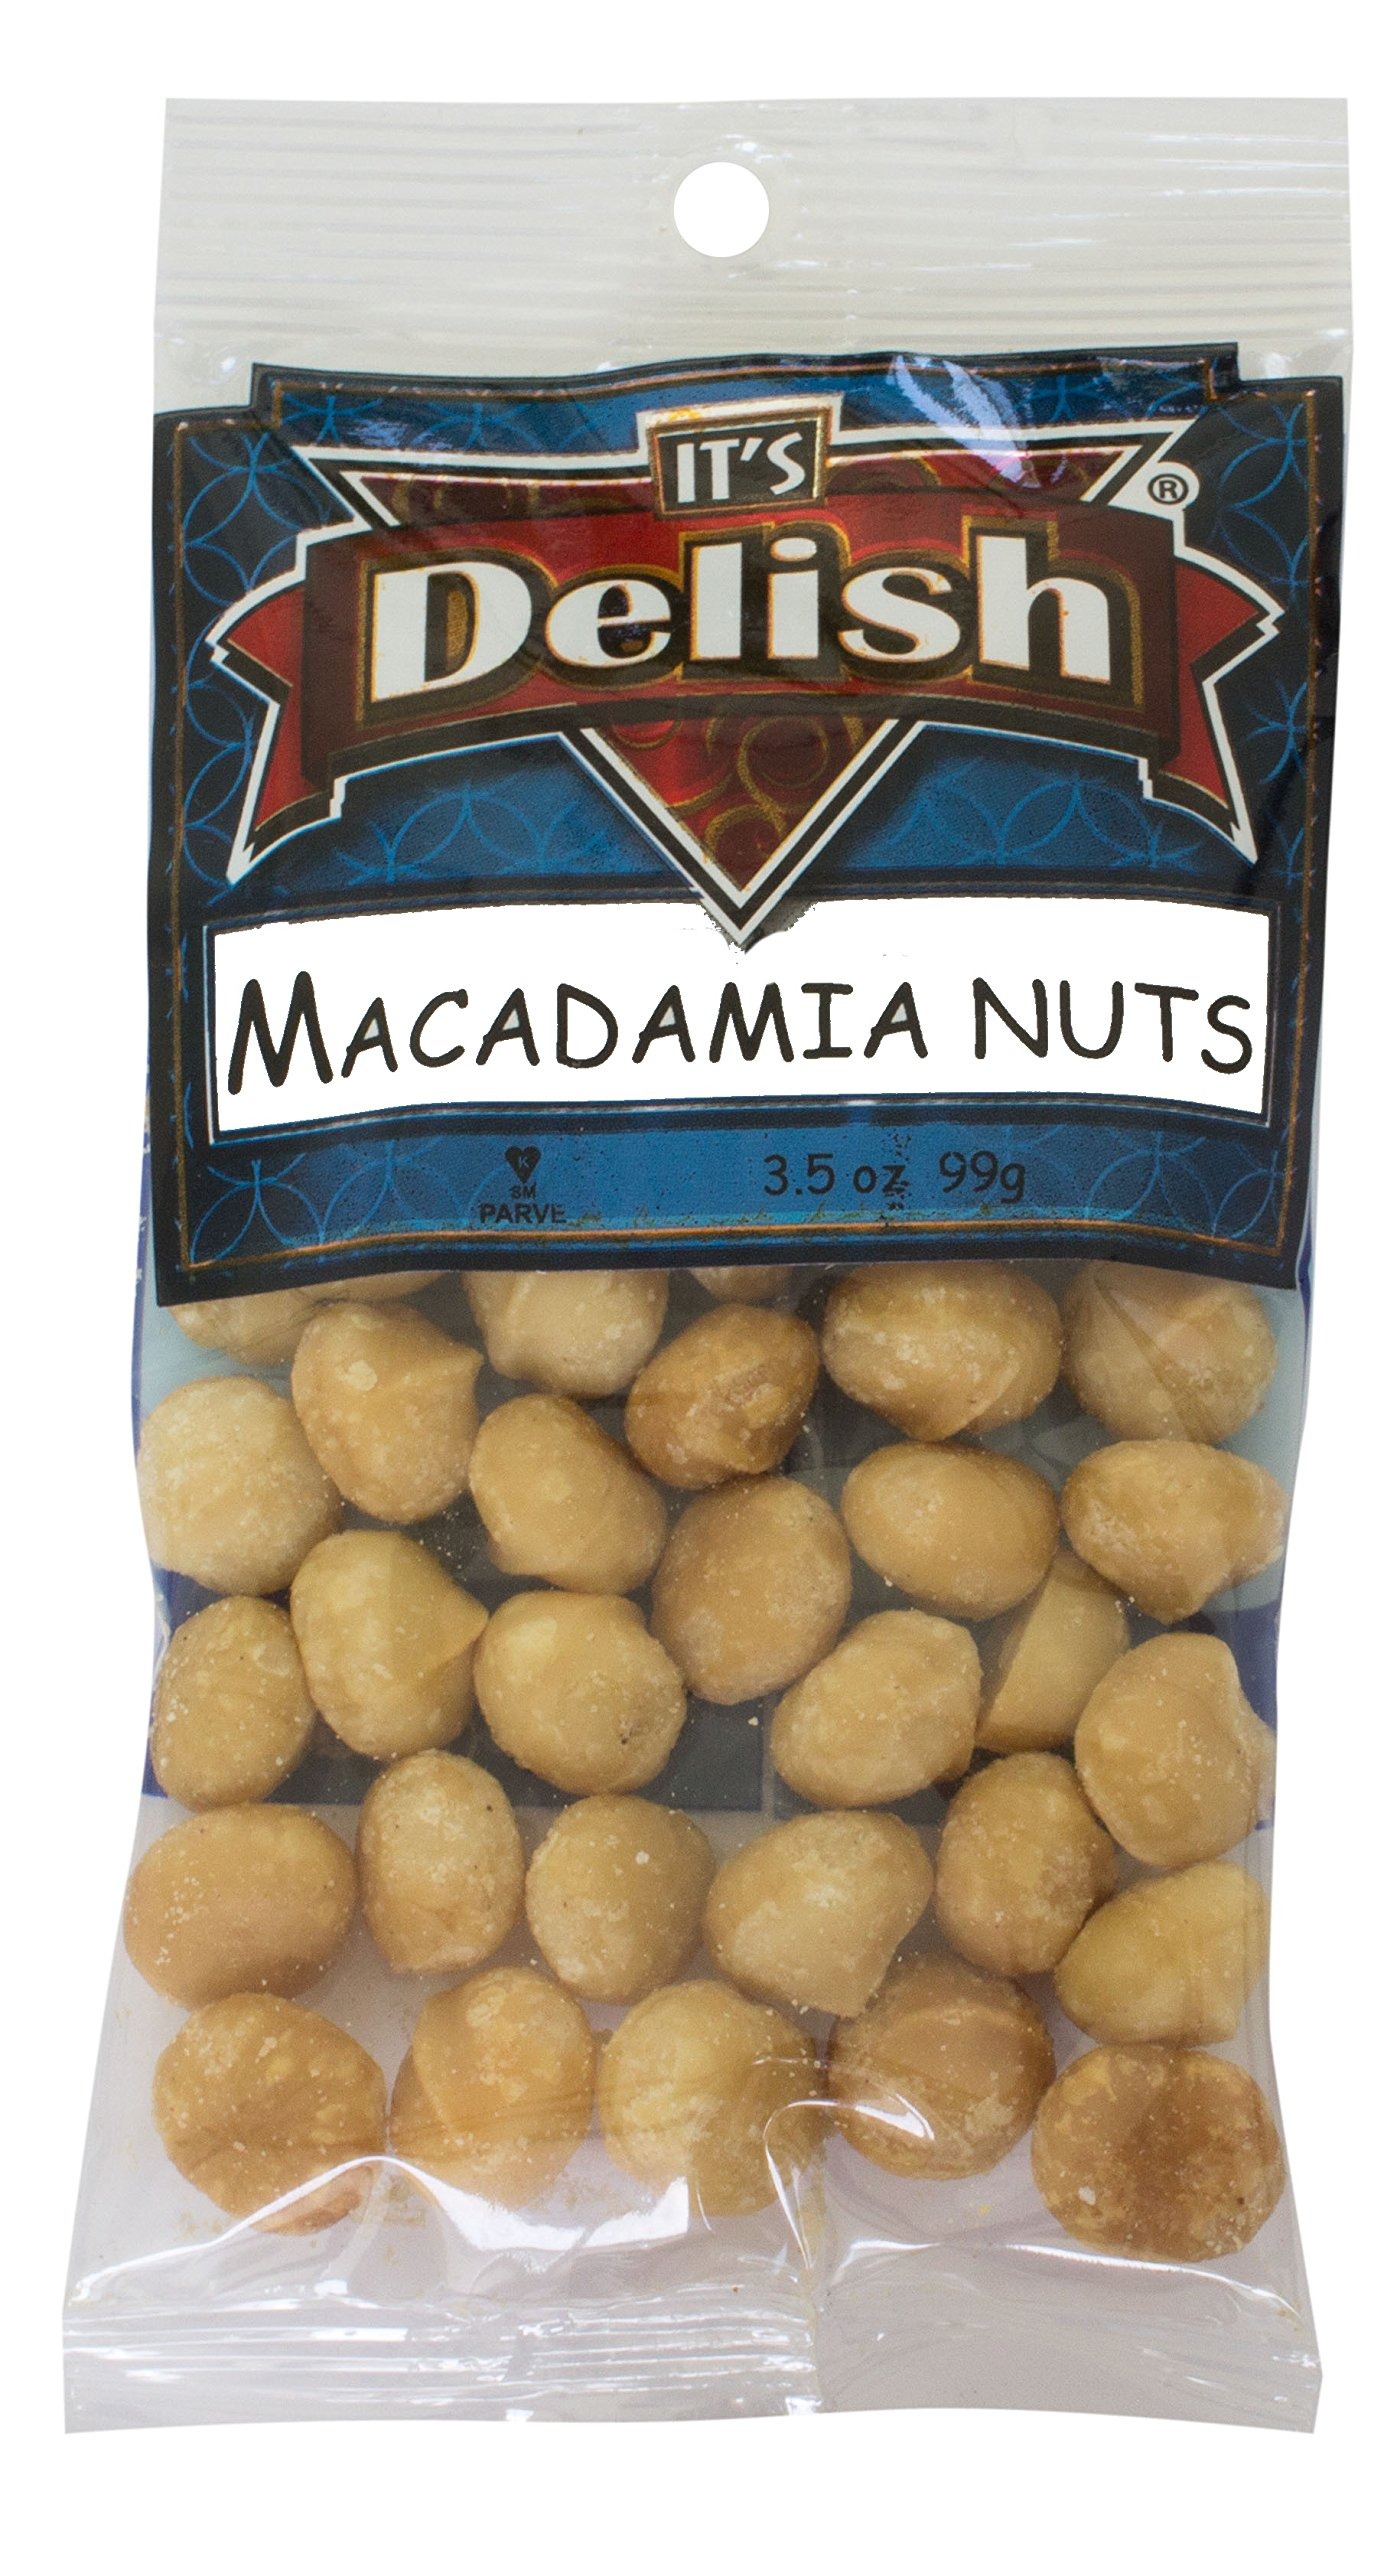
Item Name: Roasted Salted Macadamia Nuts with Sea Salt by Its Delish, 5 lbs
Bullet Point 1: PREMIUM Macadamia Nuts Freshly Roasted and Salted to Perfection
Bullet Point 2: VALUE SIZE Five Pounds (80 Oz) bulk bag Its Delish brand
Bullet Point 3: TASTE & HEALTH Fresh, tasty and healthy, rich source of minerals and vitamins
Bullet Point 4: AWESOME for baking cookies breads and pastries, salads, snacking, gift trays and trail mix
Bullet Point 5: QUALITY Certified Kosher OU Packaged in the USA 100% Natural Shipped to you fresh!
Product Description: <p></p><b>Roasted Salted Macadamia Nuts by Its Delish, 5 lbs</b> <p></p> Close your eyes and pretend you're on a tropical beach... Reach out for the bag of It's Delish Roasted and Salted Macadamias with Sea Salt. These nuts make a crunchy snack, but they’re also great in cookies, and pastries, fruit salads, and garden salads as well as breads and desserts, and make an excellent, savory crust for chicken and seafood dishes. They're shelled for your convenience so no nut cracking needed, just grab some and enjoy!<p></p><b>About It's Delish!</b> <p></p>It's Delish was established in 1992 and is located in North Hollywood, California. It's Delish is a food manufacturer and distributor who produces over 500 gourmet food products including licorice, sour belts, taffies, caramels, Jordan almonds, chocolates, nuts, fruits, trail mixes, spices, and the spice blends. It's Delish also produces organics and all natural products. We give you the opportunity to order from the factory direct!<p></p>It’s Delish! prides itself on the four pillars that are at the foundation of everything we do.<p></p>Innovation Quality Value Service
Value: 16.0
Unit: Ounce

Price: 91.99